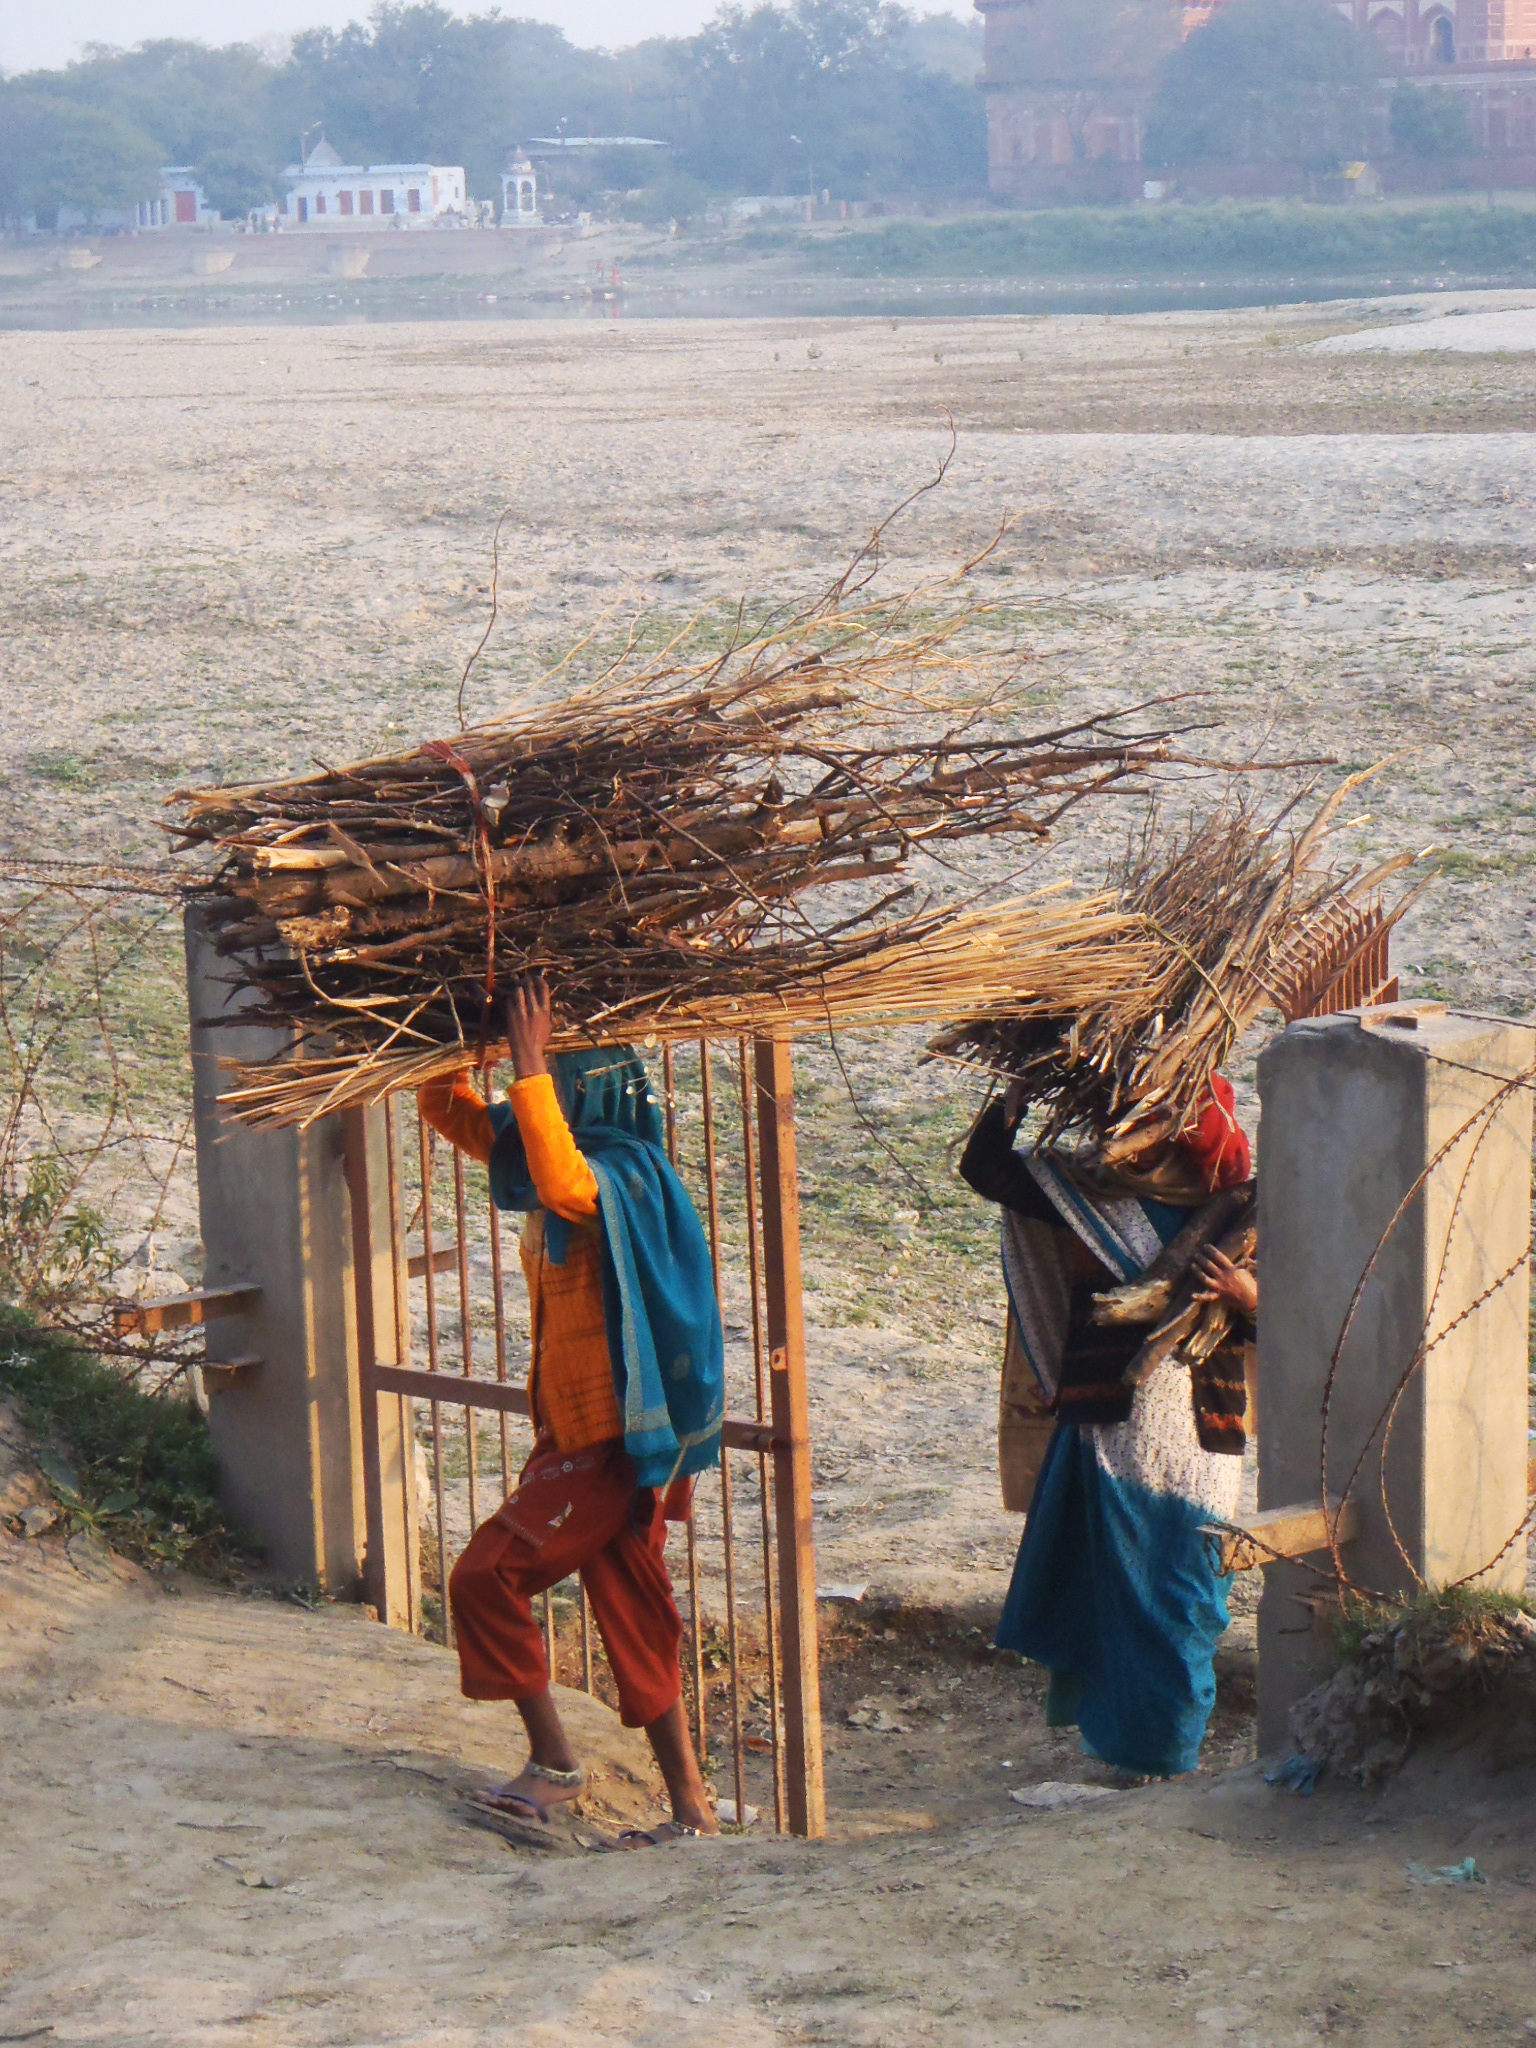
people, celebration, shack, asian, decoration, religion, colorful, agriculture, ethnic, religious, festival, geology, design, decorative, culture, hindu, tradition, indian, greeting, traditional, sticks, hinduism